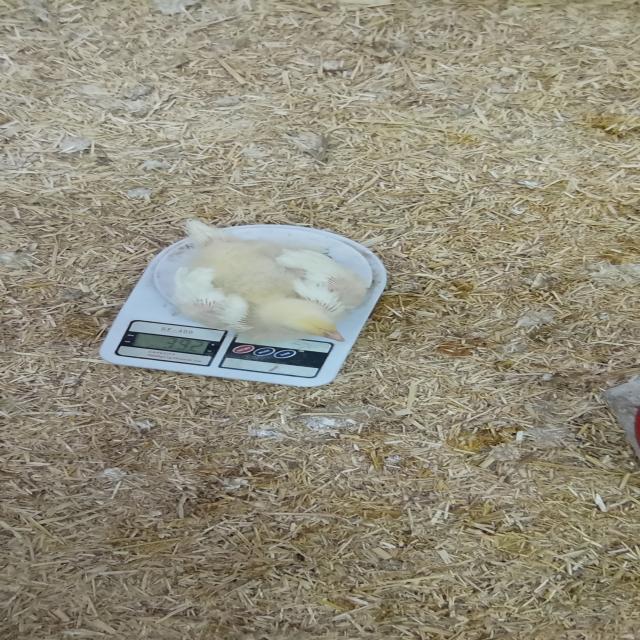
Weight: 390 g